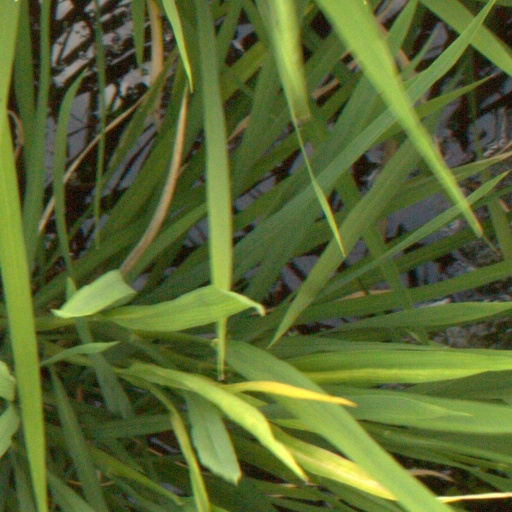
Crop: rice